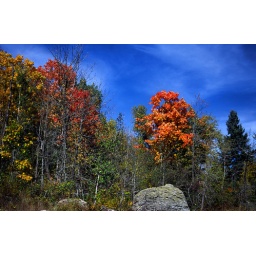
The tree is all ready for the mutiny under a beautiful blue sky.